Wheel of Fortune (medieval)

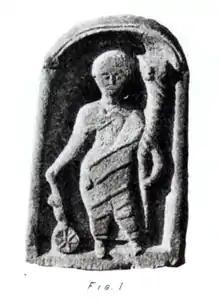

In medieval and ancient philosophy, the Wheel of Fortune or Rota Fortunae is a symbol of the capricious nature of Fate. The wheel belongs to the goddess Fortuna (Greek equivalent: Tyche) who spins it at random, changing the positions of those on the wheel: some suffer great misfortune, others gain windfalls. The metaphor was already a cliché in ancient times, complained about by Tacitus, but was greatly popularized for the Middle Ages by its extended treatment in the "Consolation of Philosophy" by Boethius from around 520. It became a common image in manuscripts of the book, and then other media, where Fortuna, often blindfolded, turns a large wheel of the sort used in watermills, to which kings and other powerful figures are attached.